19th Avenue (San Francisco)

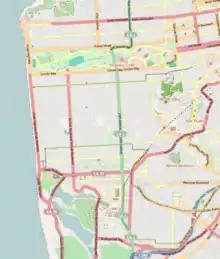
Map displaying 19th Avenue (central green road)

19th Avenue is a north–south city street located on the West Side of San Francisco, California. It consists of two non-contiguous segments that are separated by Golden Gate Park. The southern segment is a six-lane arterial thoroughfare, mostly signed as part of California State Route 1, that goes through the southwestern part of the city. The non-contiguous northern segment is primarily a residential street through the Richmond District.